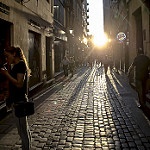
Label: street